Paint sheen

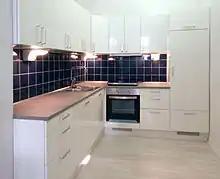
High-gloss finish used for kitchen elements

Sheen is a measure of the reflected light (glossiness) from a paint finish. "Glossy" and "flat" (or "matte") are typical extreme levels of glossiness of a finish. Gloss paint is shiny and reflects most light in the specular (mirror-like) direction, while on flat paints most of the light diffuses in a range of angles. The gloss level of paint can also affect its apparent colour.